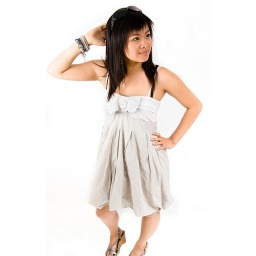
Taken in my home studio. Strobist: SB-600 silver brolly right and SB-80x shoot through brolly left